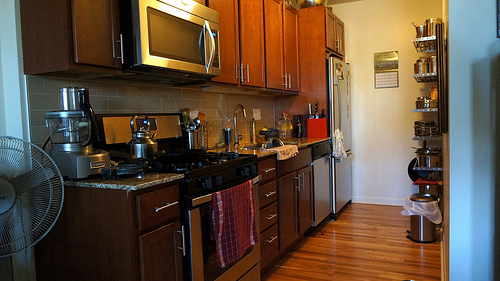
question: どこで撮られた画像ですか?
answer: キッチン

question: 冷蔵庫の色は何色ですか?
answer: シルバー

question: 床の色は何色ですか?
answer: 茶、焦げ茶、白

question: 壁の色は何色ですか?
answer: 白

question: ゴミ箱の色は何色ですか?
answer: シルバー、黒

question: コンロの色は何色ですか?
answer: 黒

question: コンロの上にヤカンはいくつ置かれていますか?
answer: 1つ

question: コンロの上に置かれているヤカンの色は何色ですか?
answer: シルバー